Mayo county football team

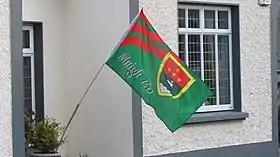
A Mayo flag flying on the day of the 2017 All-Ireland SFC final

After a 2017 Connacht SFC semi-final loss to Galway, Mayo required extra time in two games and played a total of eight games to reach the 2017 All-Ireland SFC final against Dublin. After conceding an early goal in that final, Mayo dominated the game and held control for most of the first half, leading by one point at half-time. However, Dublin recovered and Dean Rock scored a free late into injury time to win the game for his team by a scoreline of 1–17 to 1–16, inflicting a one-point defeat on Mayo at this stage and to the same opponent for a second consecutive year. Andy Moran received his second All Star and was named All Stars Footballer of the Year for 2017. Keith Higgins and Colm Boyle received their fourth All Stars, Aidan O'Shea received his third All Star, David Clarke received his second All Star and Chris Barrett also received an All Star.